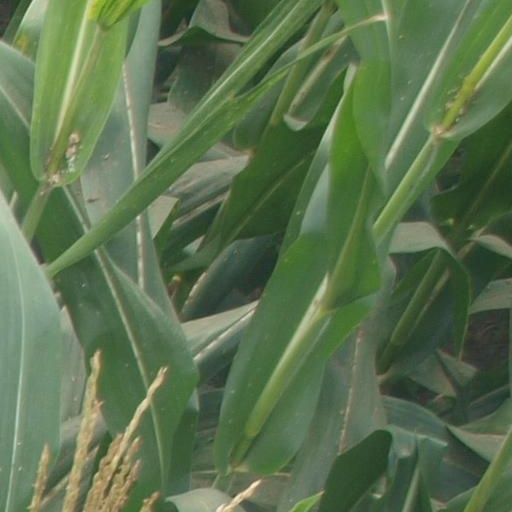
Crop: maize; corn